The Masked Singer (Australian TV series)

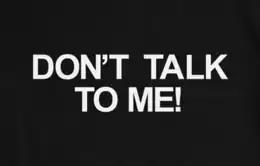
The front of the oversized sweatshirts celebrities wear on set while offstage to prevent their voices from being heard.

The show has an 'extreme security protocol' in effect both during and after filming to protect the celebrity's identities from leaking, with host Günsberg stating that the show "was beyond any kind of security I've been exposed to." Everyone involved in the show signed a non-disclosure agreement which prevented anyone from revealing any information about the shooting dates, costumes or identities of the masks episode until its broadcast. The celebrities who appear on the show are only allowed to inform their spouse about their participation, who must also sign one.